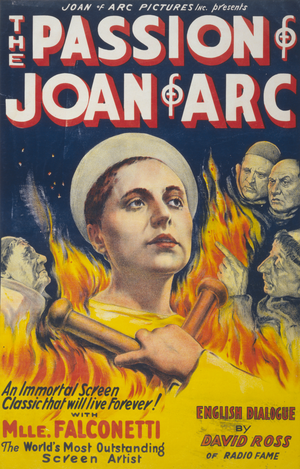
Renée Jeanne Falconetti, née à Pantin le 21 juillet 1892 et morte à Buenos Aires le 12 décembre 1946, est une actrice française de théâtre et de cinéma. Son petit-fils est l'acteur Gérard Falconetti.